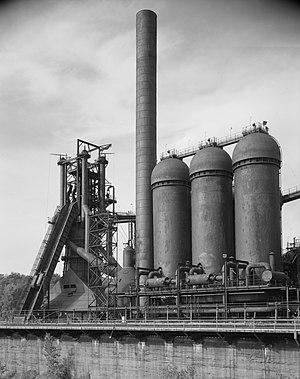
Edward-Alfred Cowper était un ingénieur, mécanicien et métallurgiste britannique.